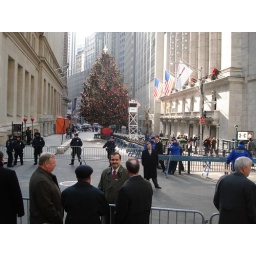
Police control tower next to the tree for a protest against the killing of a young black man (shot 56 times)